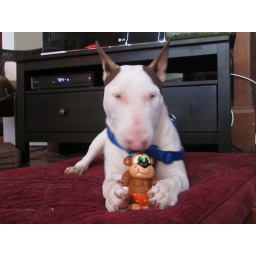
The monkey no longer wears the blue hat it had on in this picture.